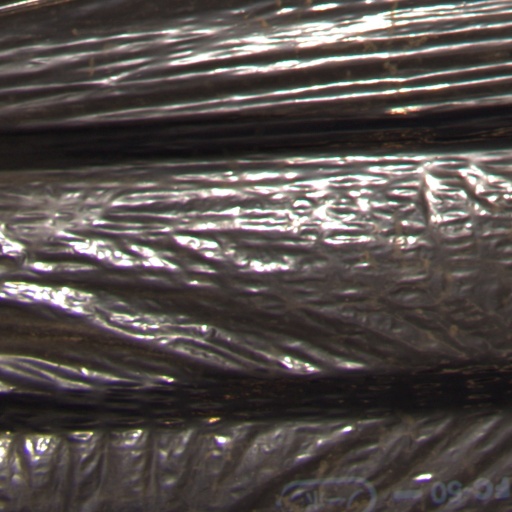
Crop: Jerusalem artichoke